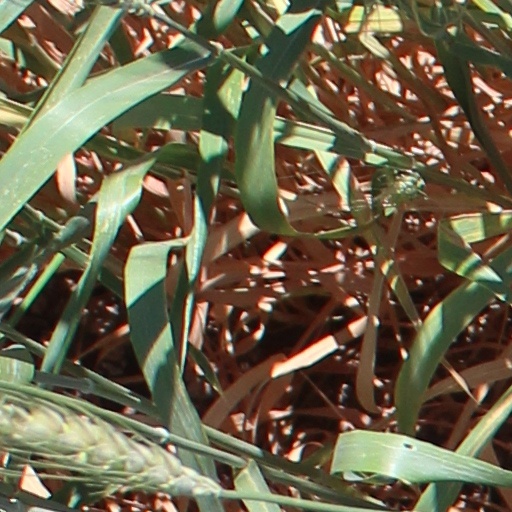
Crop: wheat